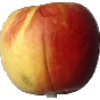
Label: Apple Red Yellow 1